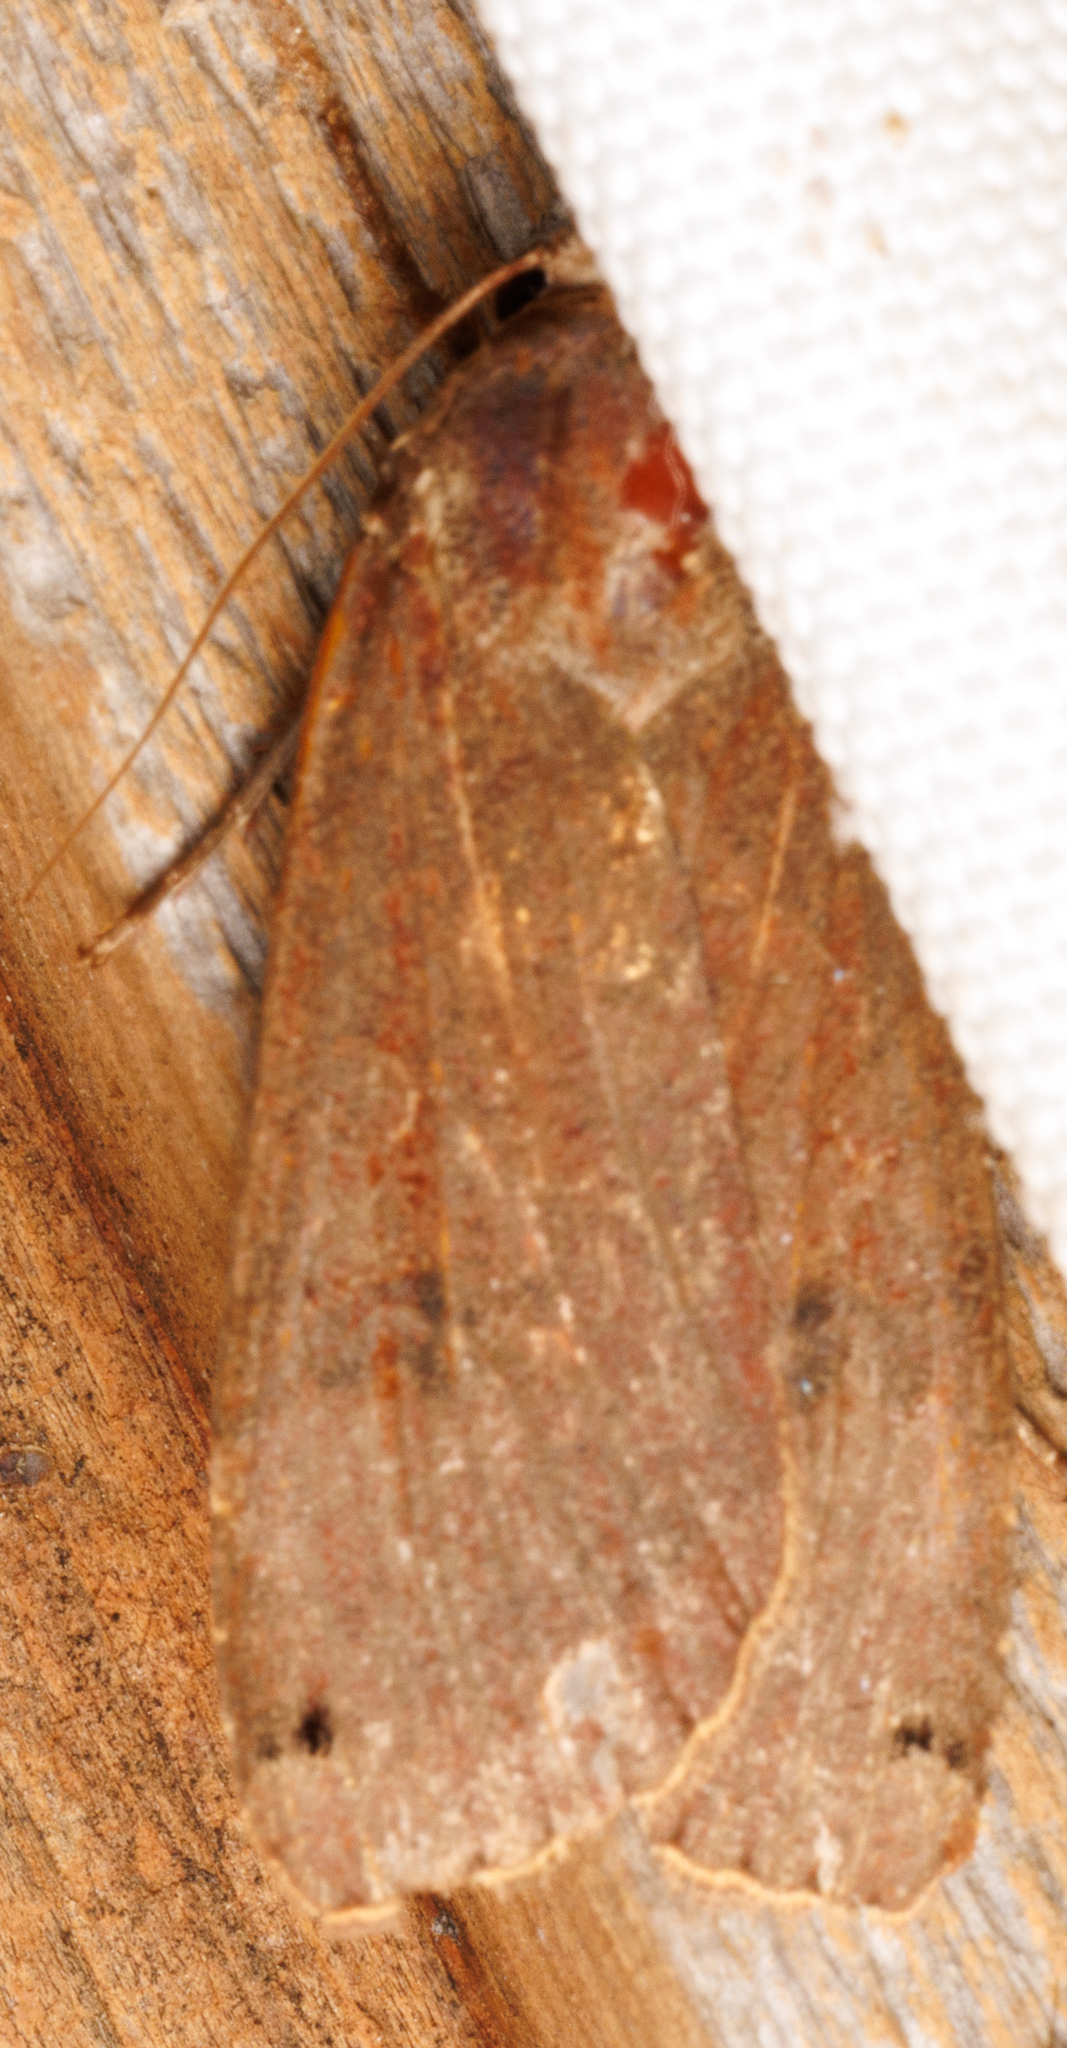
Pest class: cutworms